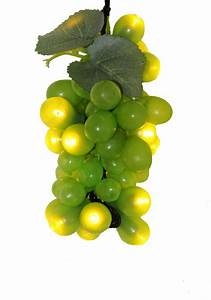
Label: grape